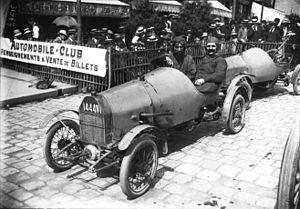
La Violet-Bogey pilotée au Mans 1913 (Grand Prix de l'U.M.F. des Cyclecars) par Marcel Violet, qui terminera deuxième.
Achille Marcel Violet, né le 19 février 1887 dans le 17ᵉ arrondissement de Paris et mort le 17 juillet 1973 à Clichy, est un pilote automobile, ingénieur des Arts et Métiers et inventeur français, principalement actif dans le domaine de l'automobile. Il a aussi fondé un laboratoire actif dans le domaine des médecines alternatives à partir de ses découvertes sur les conséquences de l'utilisation d'eau biodynamisée, reprenant les travaux de Stanislas Bignand cinquante ans plus tôt. Cette eau est communément appelée aujourd'hui eau Violet.